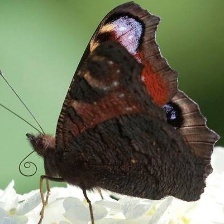
Species: PEACOCK
Butterfly family (ImageNet category): admiral